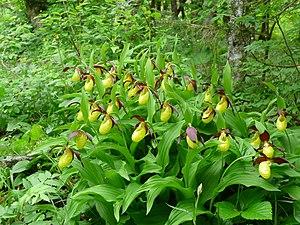
Sabots de Vénus, aux Contamines